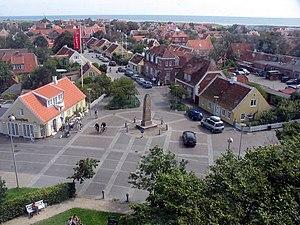
Skagen est la ville la plus au nord du Jutland, au Danemark. Elle a été rendue célèbre par la vivacité de l'École picturale à laquelle ce petit village de pêcheurs du XIXᵉ siècle a donné son nom.